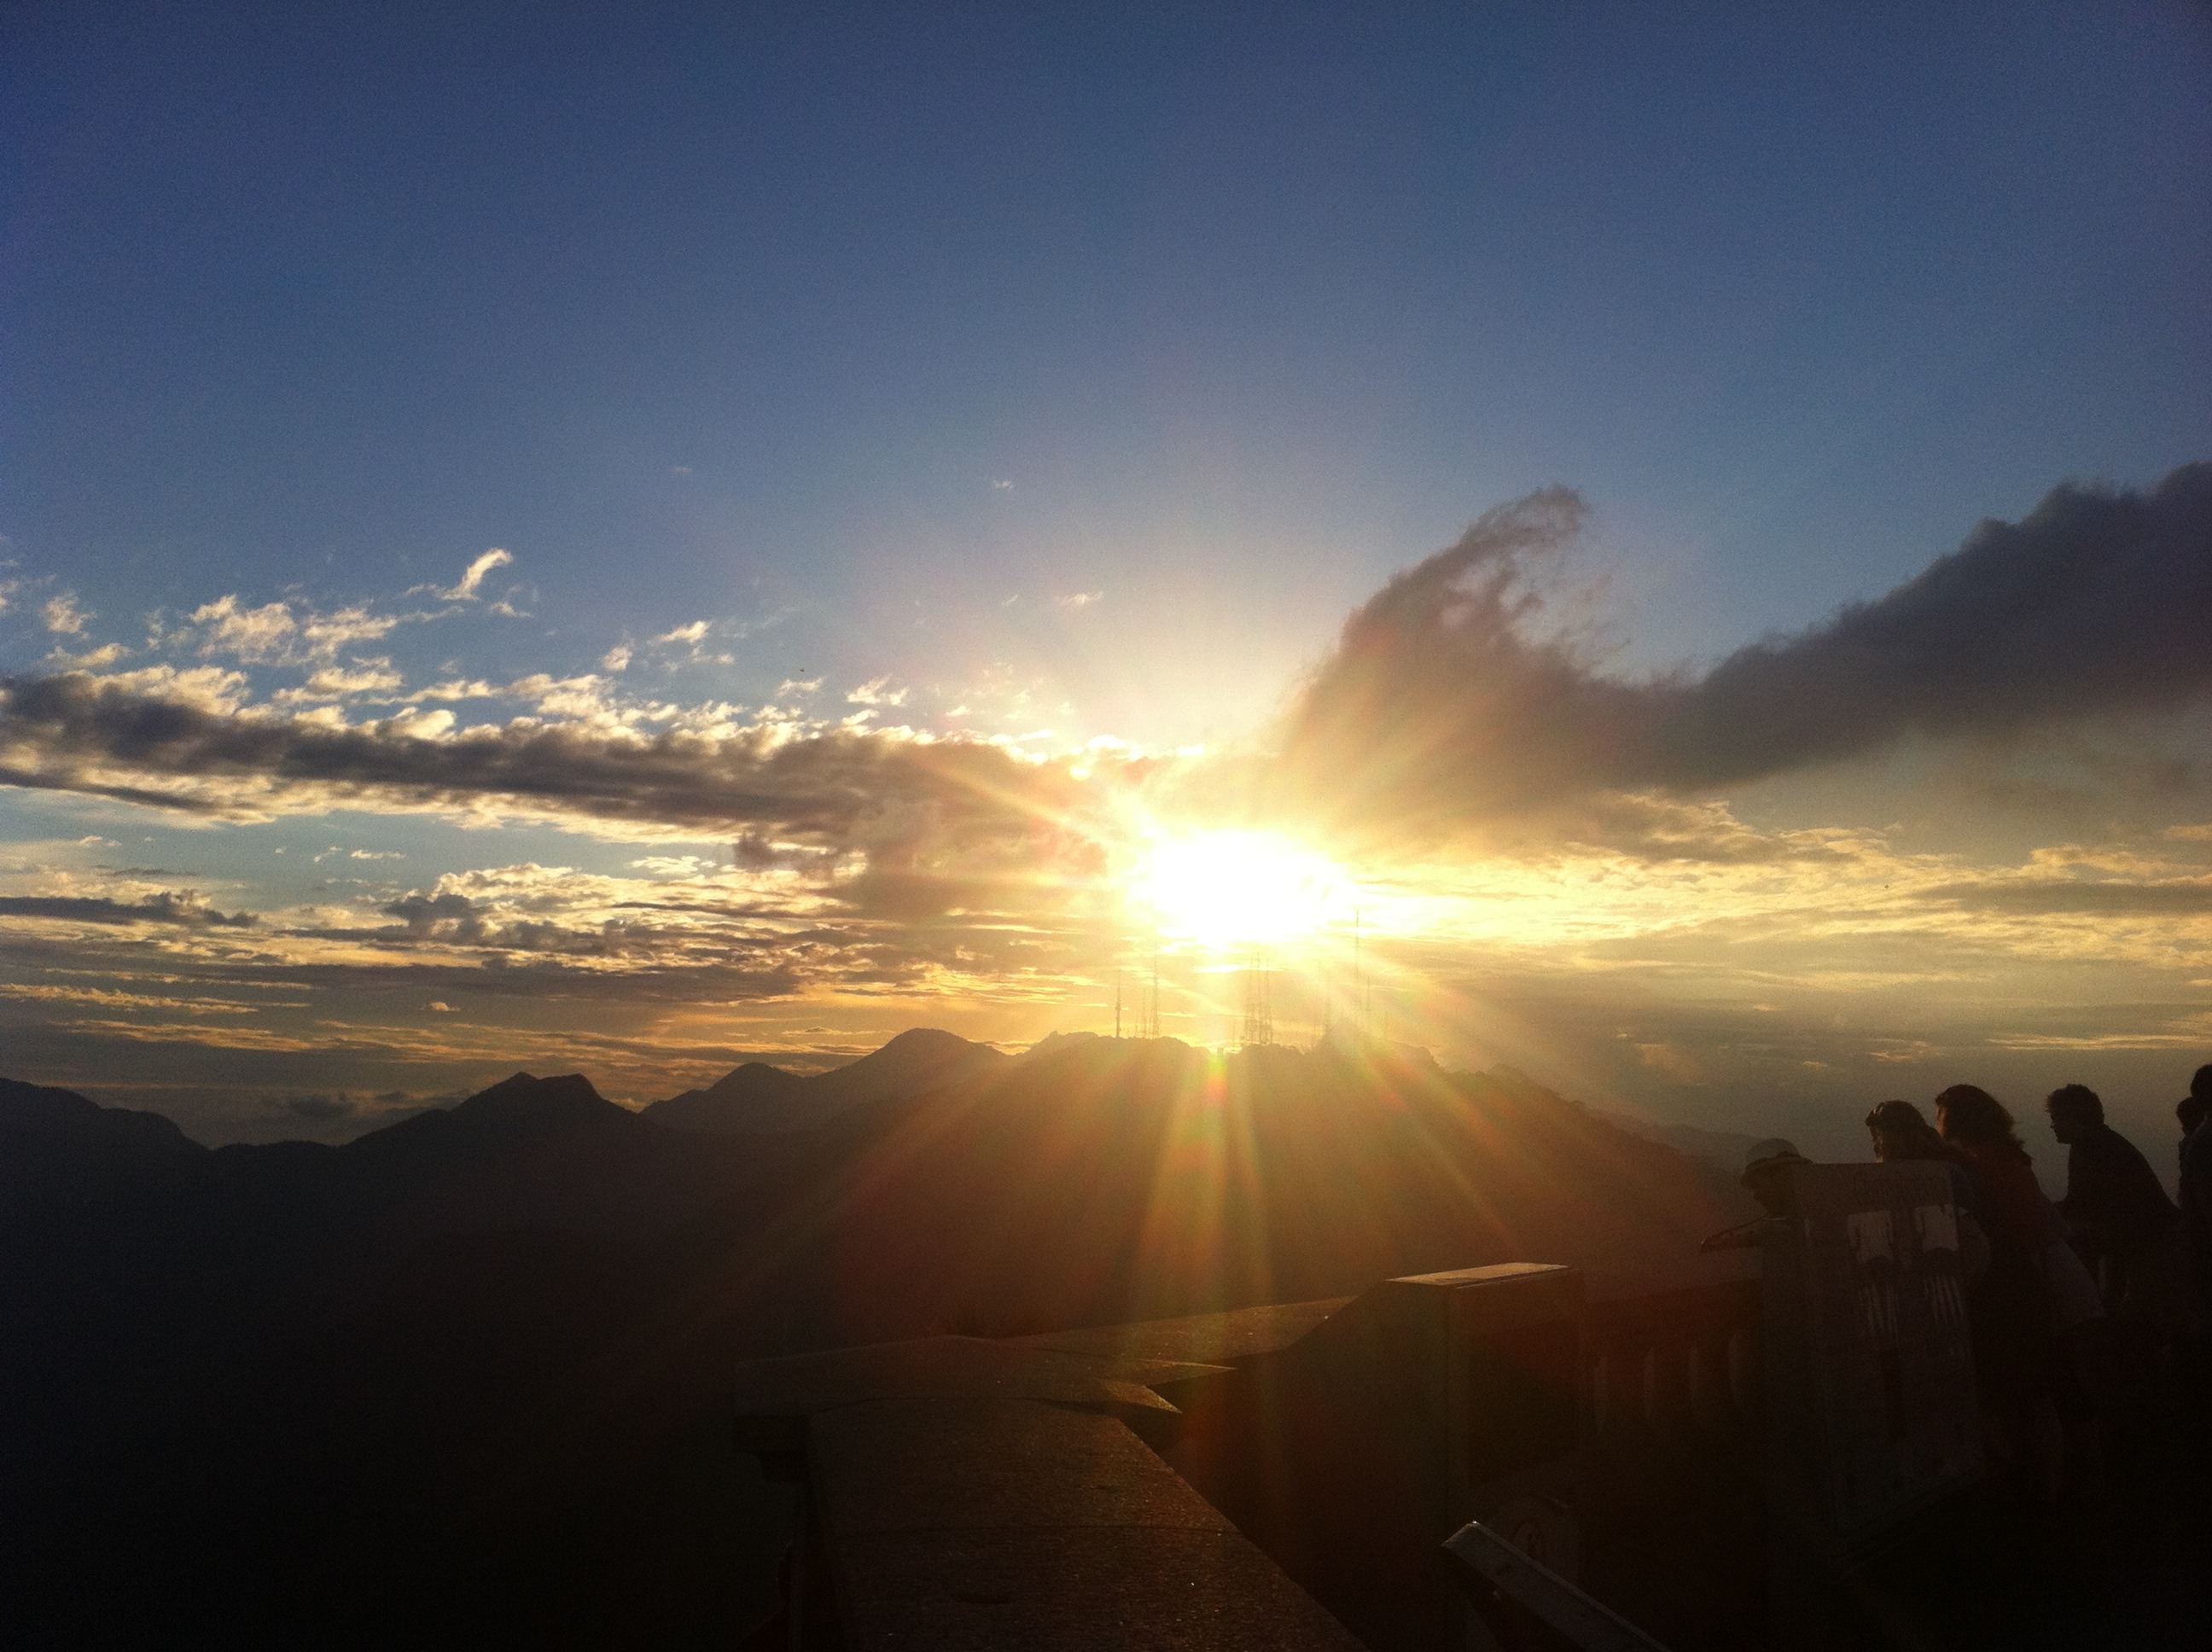
horizon, mountain, cloud, sky, sun, sunrise, sunset, sunlight, morning, hill, dawn, atmosphere, mountain range, dusk, evening, rio de janeiro, brazil, afterglow, christ the redeemer, corcovado, atmospheric phenomenon, atmosphere of earth, mountainous landforms